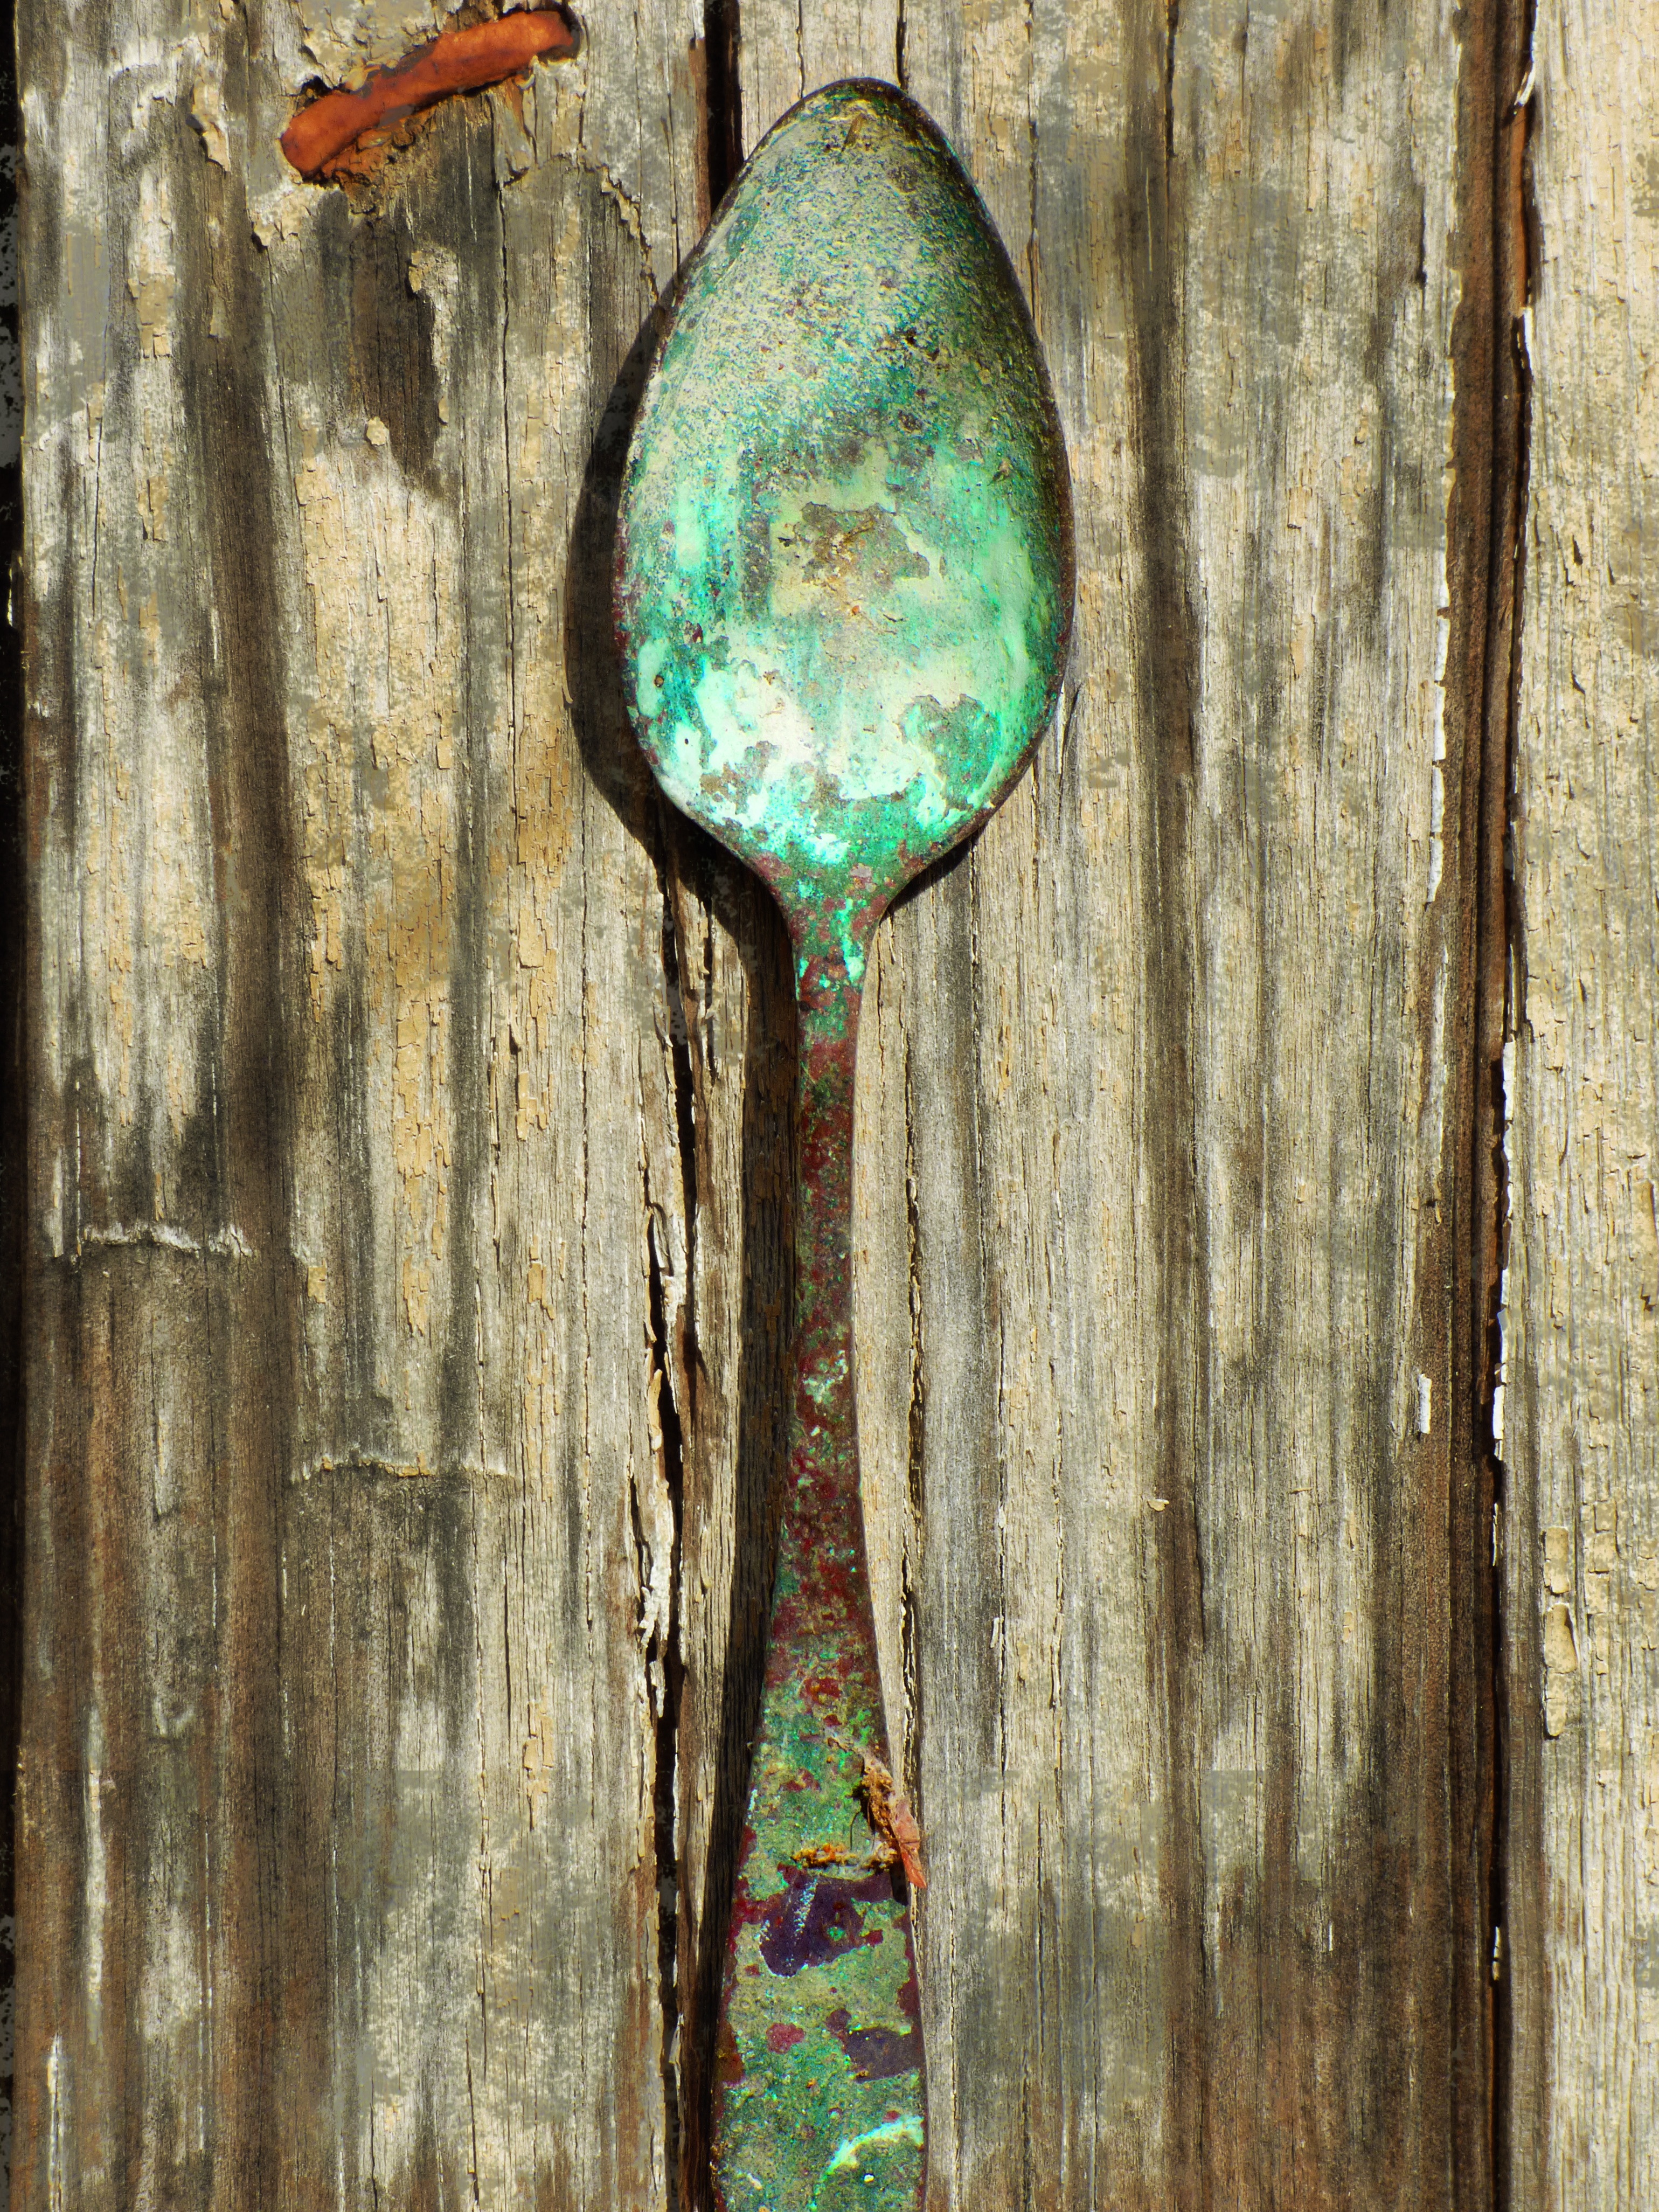
wood, vintage, texture, leaf, window, glass, old, wall, green, color, abandoned, spoon, painting, alpaca, art, rusty, modern art